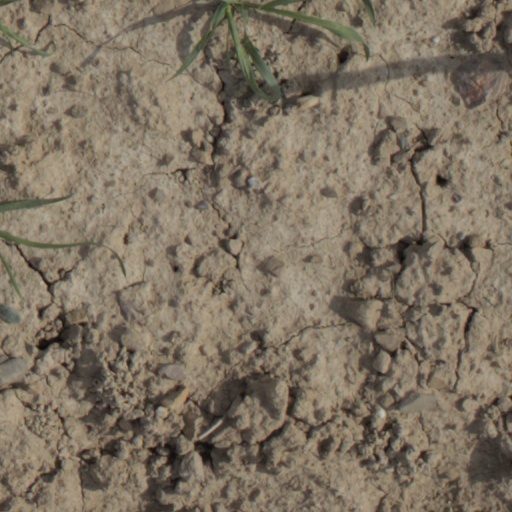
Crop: wheat